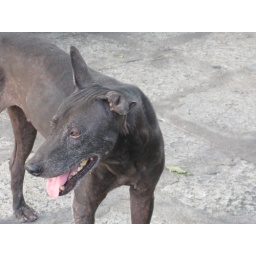
A street dog in Bangkok. He was hanging around the temples.